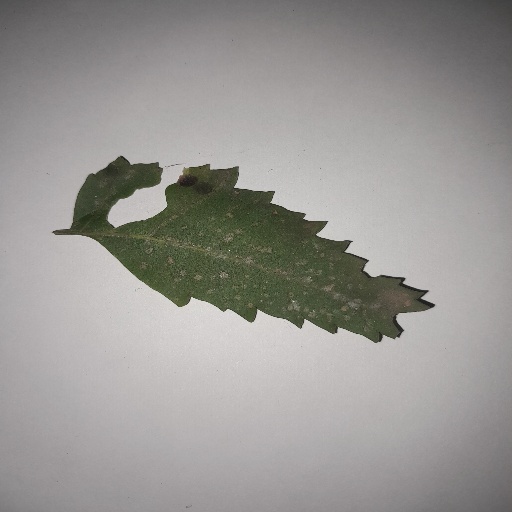
Species: Neem
Leaf condition: Shot Hole Leaf